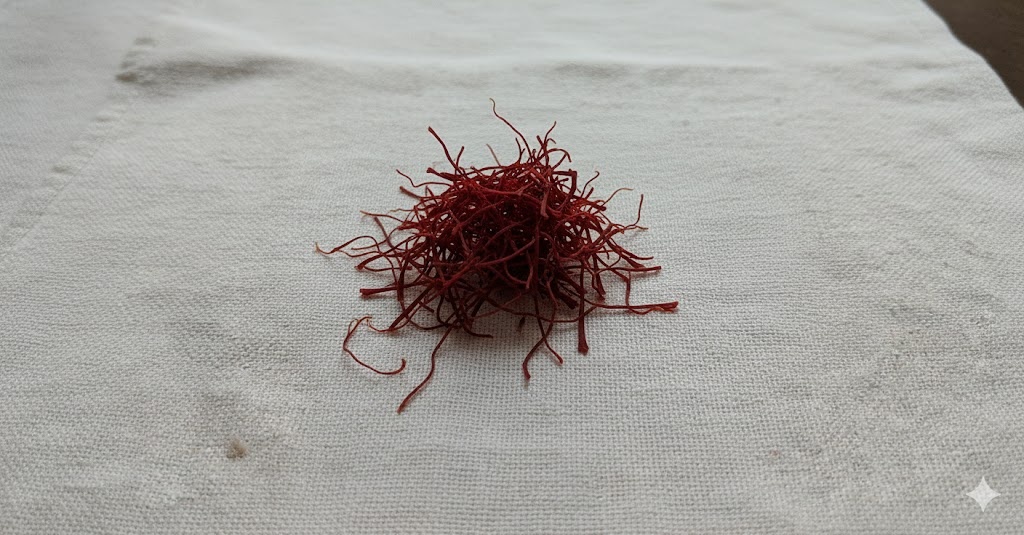
Saffron quality class: mogra